Suspect (1987 film)

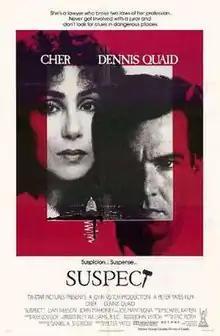
Theatrical release poster

Suspect is a 1987 American legal thriller film directed by Peter Yates and starring Cher, Dennis Quaid and Liam Neeson. Other notable cast members include John Mahoney, Joe Mantegna, Fred Melamed and Philip Bosco.